International Archives for the Women's Movement

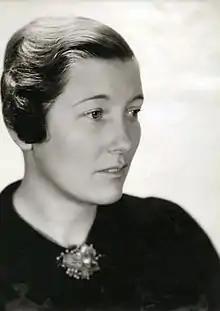
Willemijn Posthumus-van der Goot

At the outbreak of World War II the situation in Europe curtailed the sharing of items from the archive. The uncertainty also propelled Manus to merge her private library and documents into the IAV holdings for safety. This proved to be a costly miscalculation, as when the Nazis invaded the Netherlands on 10 May 1940, the archive became a target. By June, German officials had inspected IAV twice and on 12 July 1940 the Security Police confiscated forty boxes of materials, as well as the furnishings and fixtures. The only item which was not taken was the safe, which contained money, other valuables and some of Jacob's papers. The reasons the documents were taken has been obscured. The Germans claimed that the Berlin women's movement wanted them, which the German women later denied, though Gertrud Scholtz-Klink, head of the National Socialist Women's League did admit to having received around 500 books from IAV in 1942. Francisca de Haan a professor of gender studies at Budapest's Central European University, believes that the actual reason the archives were taken had more to do with the facts that Manus, the president was Jewish, both an international feminist and pacifist, and suspected of Communist leanings because of her left-leaning views and activities; Manus would later be executed at Ravensbrück concentration camp in 1943.